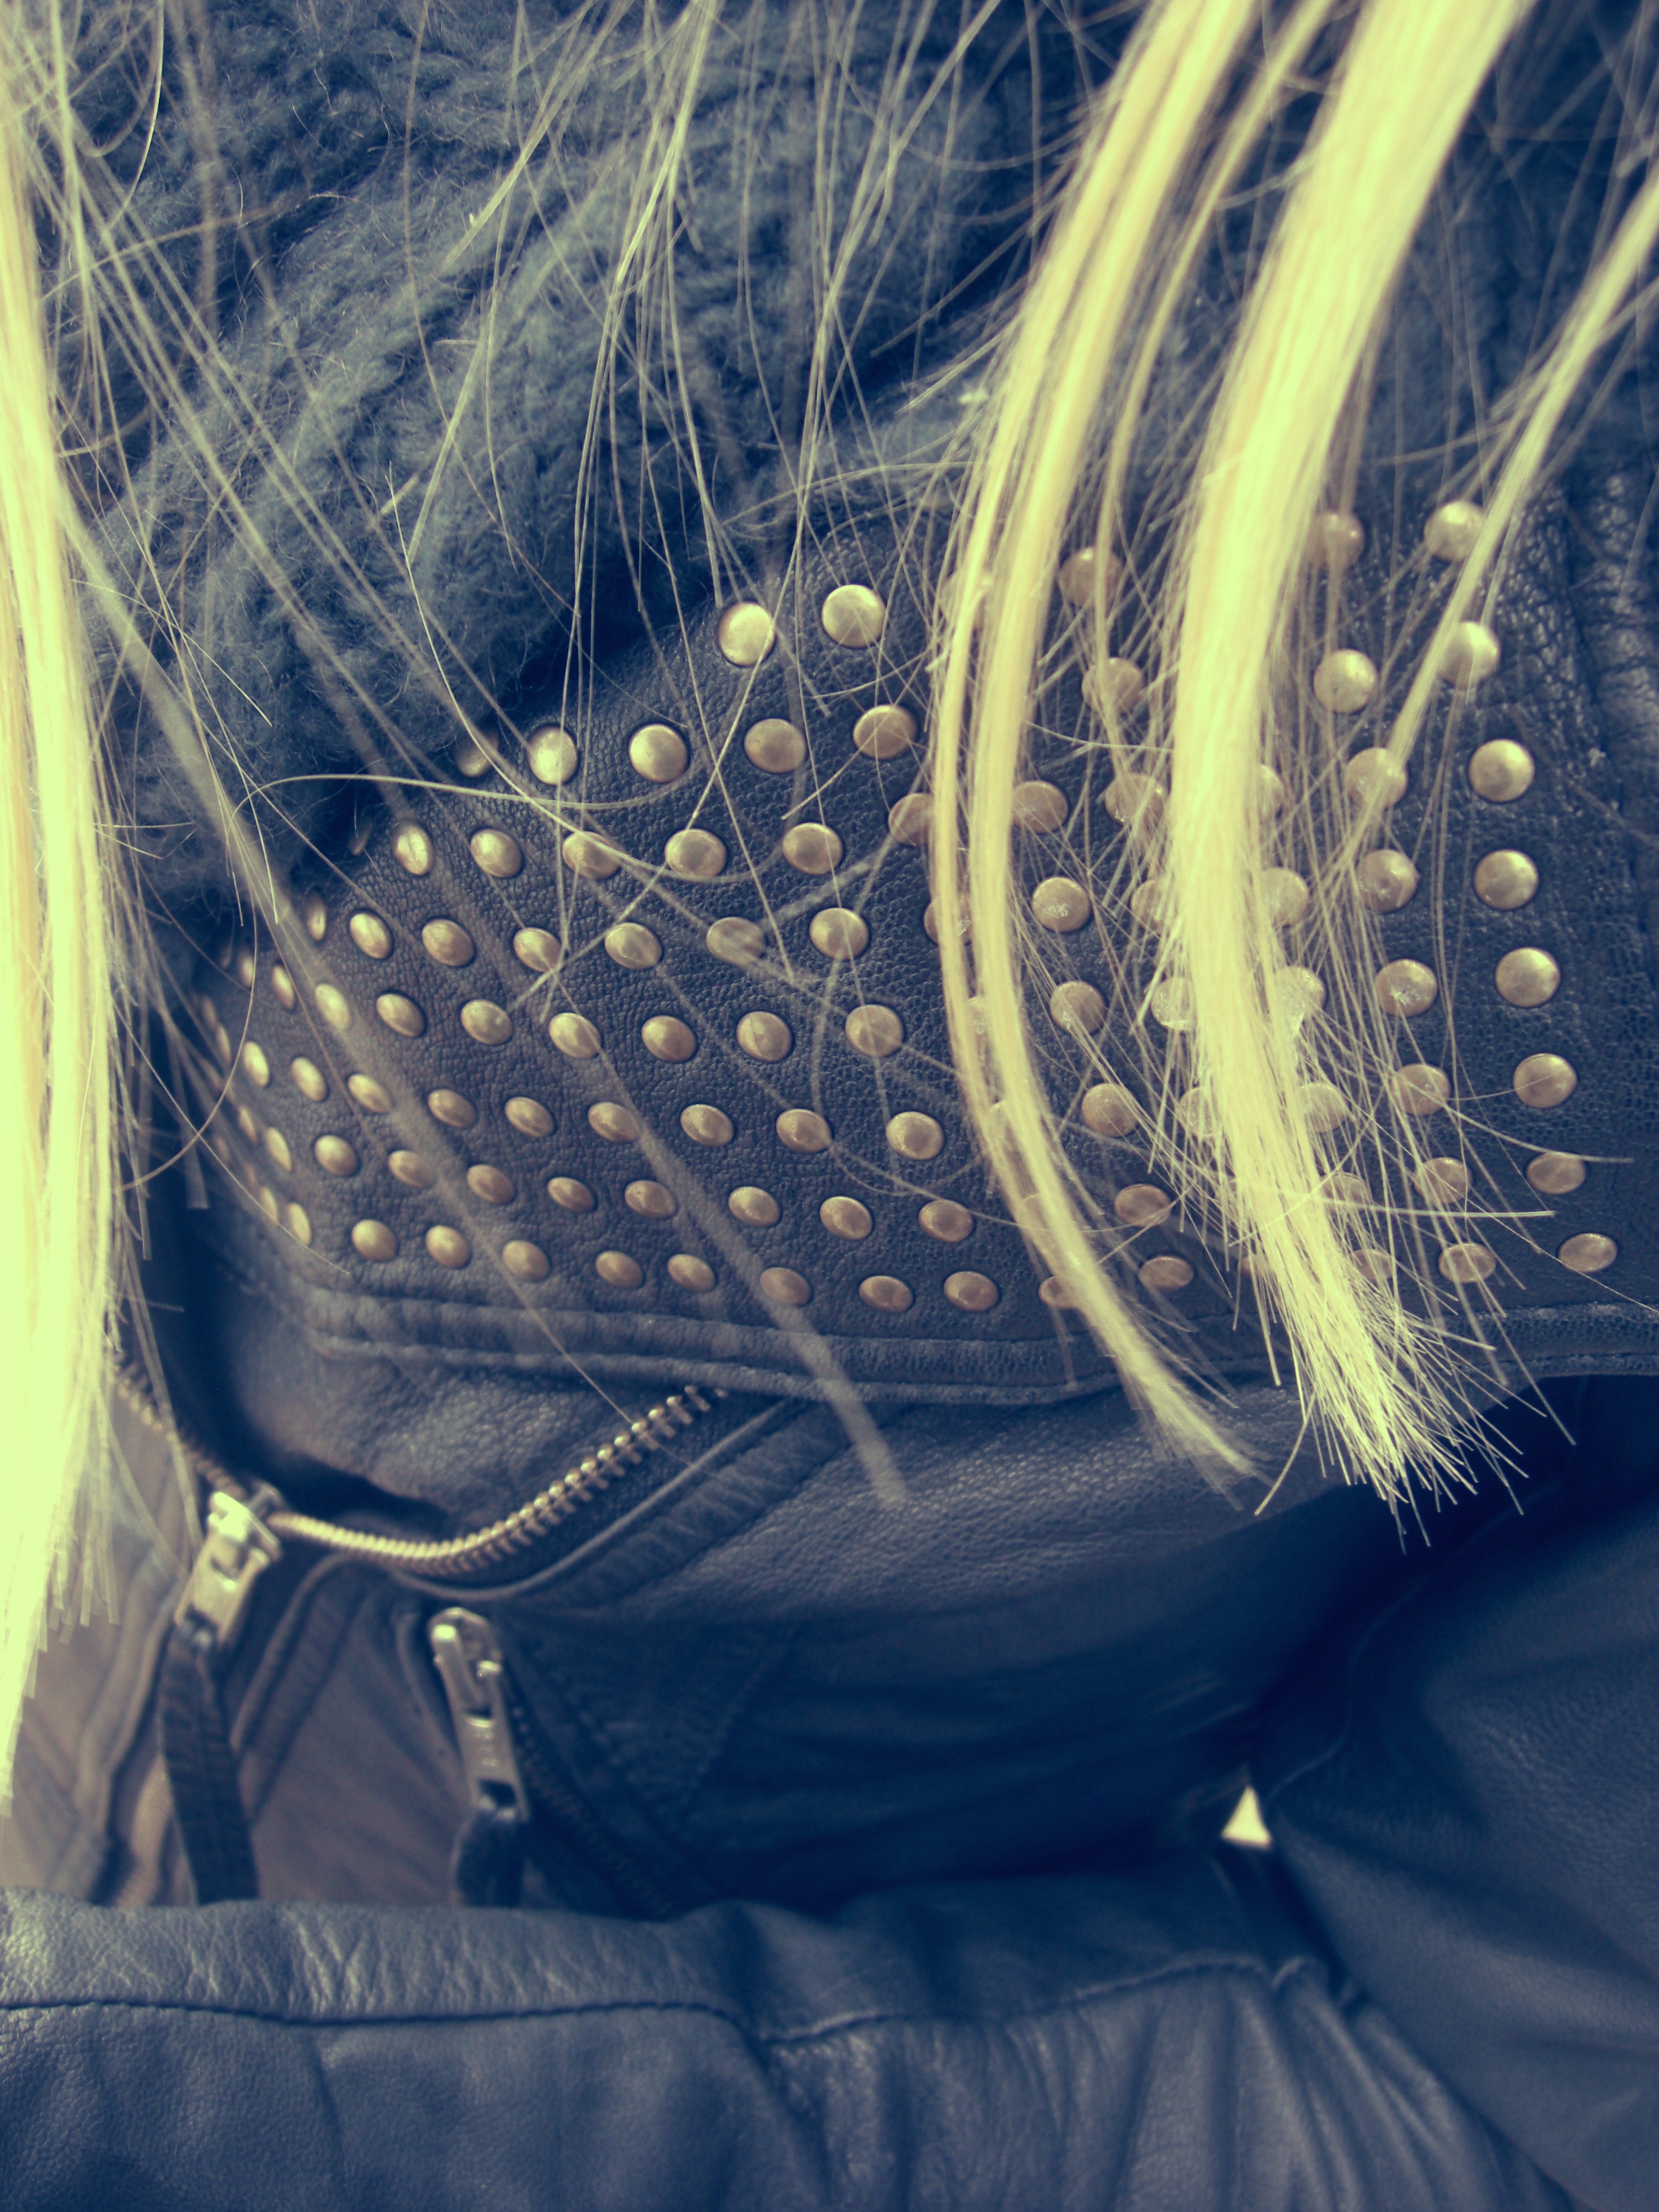
hair, leather, photography, female, model, blue, clothing, jacket, close up, eye, organ, macro photography